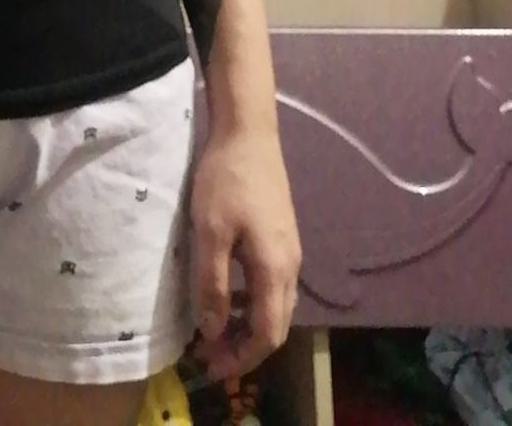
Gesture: no_gesture